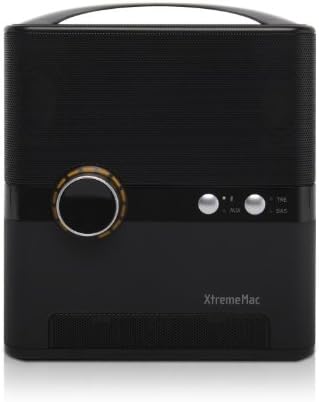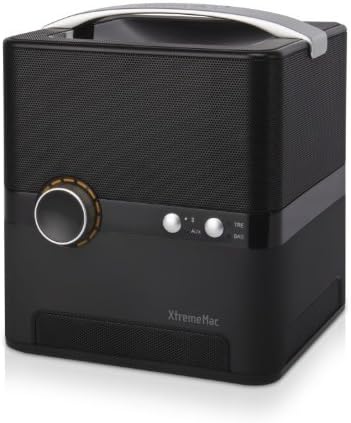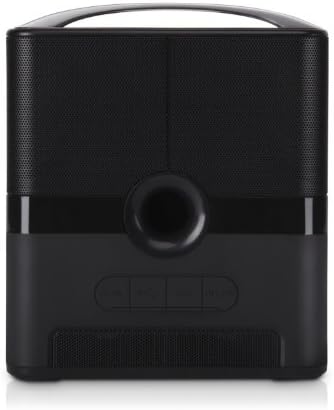
XtremeMac Soma 360 Wireless Bluetooth Speaker - Black
Category: Home Audio & Theater
Surround yourself with sensational sound from this powerful yet compact, wireless speaker. Featuring Bluetooth v2.1 technology with advanced audio coding (AAC), the XtremeMac Soma 360 wireless speaker streams superior sound from your iPod, iPhone or iPad devices. Fully portable, take it with you on the road or stream your favorite tunes at home or in the office without the hassles of cords and connections. You'll be thoroughly amazed and immersed in the sonic sound from its four full-range speakers and a sub woofer that instantly fills any space with 360 degrees of sound. A rechargeable battery(included) provides up to six hours of portability while its uniquely designed case is weatherized to protect against the elements.
Features: High quality near lossless audio streaming for superior sound. | Bluetooth v2.1 technology with advanced audio coding AAC. | Rechargeable battery provides up to 6 hours of portable audio. | Room-filling sound in all directions from 4 full-range speakers and subwoofer. | Customizable sound experience with built-in treble and bass controls.